Queens of Industry

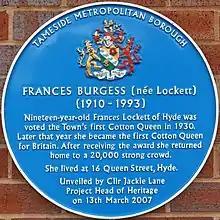
Blue plaque commemorating Frances Burgess

The first Cotton Queen – the winner of the Cotton Queen Quest, Frances Lockett, was crowned in 1930. The competition was started by the newspaper the "Daily Dispatch", which launched a search for 'the most beautiful girl in the cotton industry'. This competition was open to women who worked in the industry from Cheshire, Lancashire and Derbyshire. Lancashire was central to the development of the Cotton Queen – the music hall song ‘She’s a Lassie from Lancashire’ was even used as the official theme. Each new Queen was obliged to travel around the country, acting as a representative and advocate for the cotton industry for a year after her win.